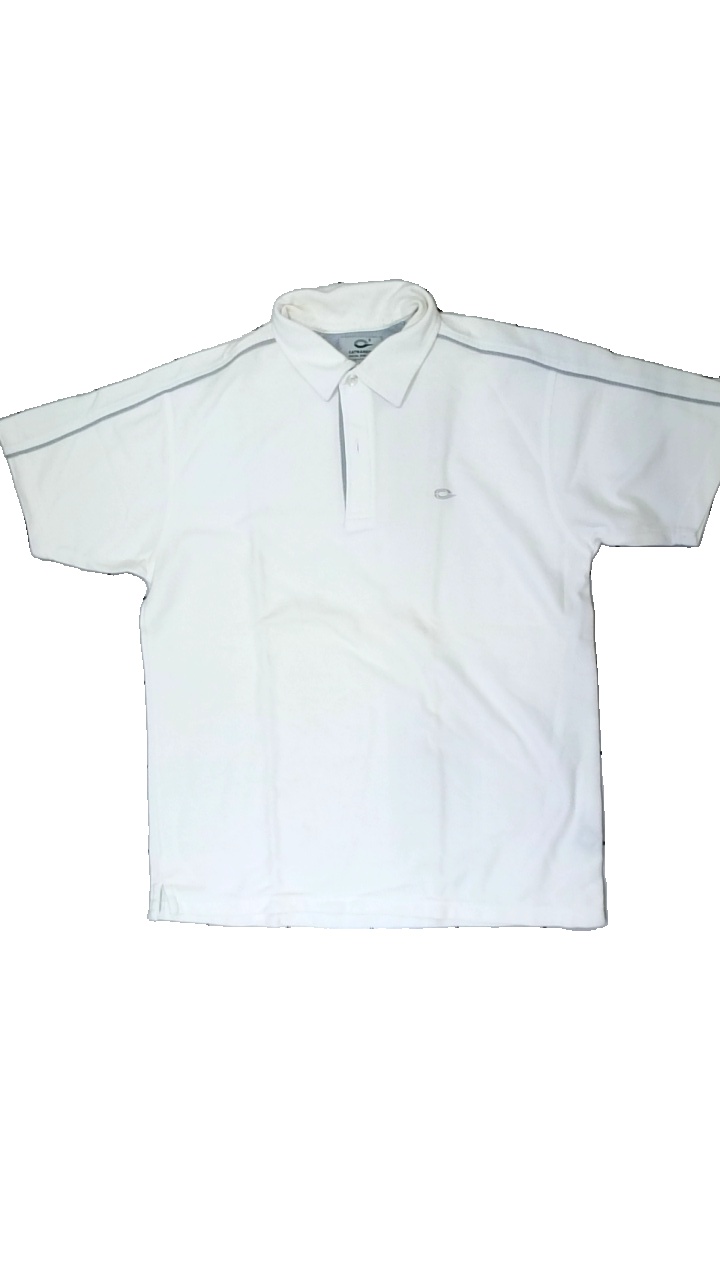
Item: T-shirt (Men)
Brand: Ukhhh
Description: white t-shirt, very dirty
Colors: White
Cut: Regular
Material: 100% cotton
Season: Summer
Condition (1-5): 5
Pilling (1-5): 1
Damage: stains
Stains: Major
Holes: Minor
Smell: Minor
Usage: Reuse
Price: <50